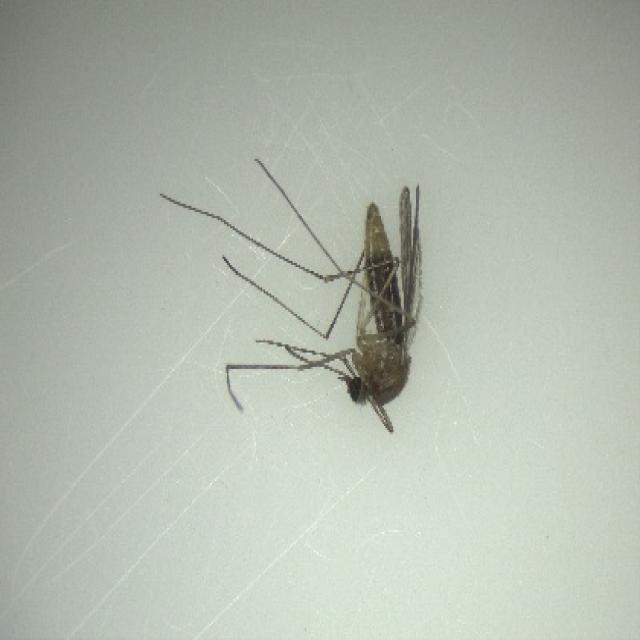
Species: culex_pipiens